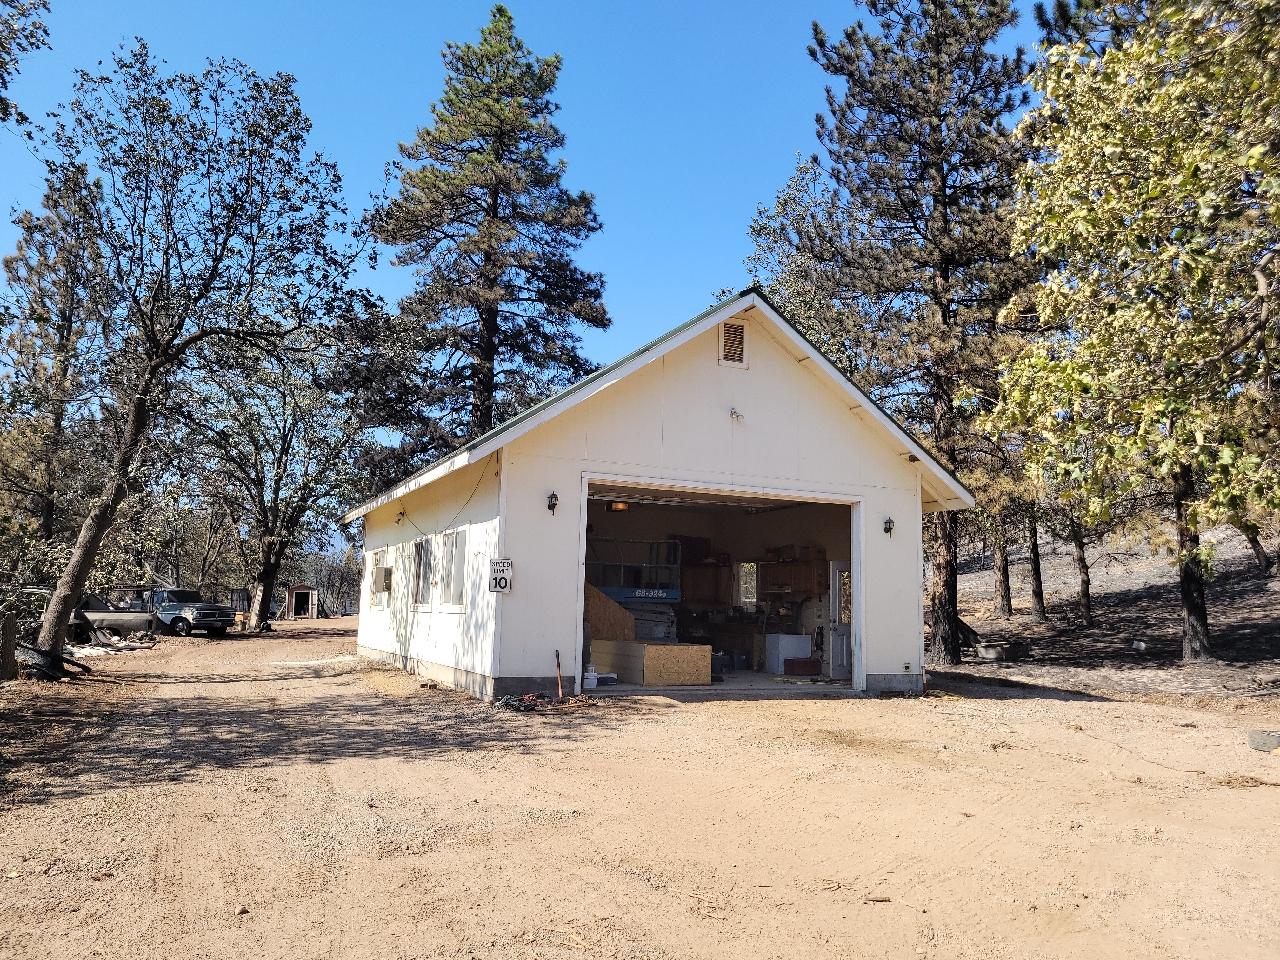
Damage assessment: affected